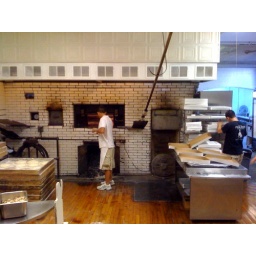
The pizza oven at Pepe's Pizza in New Haven.